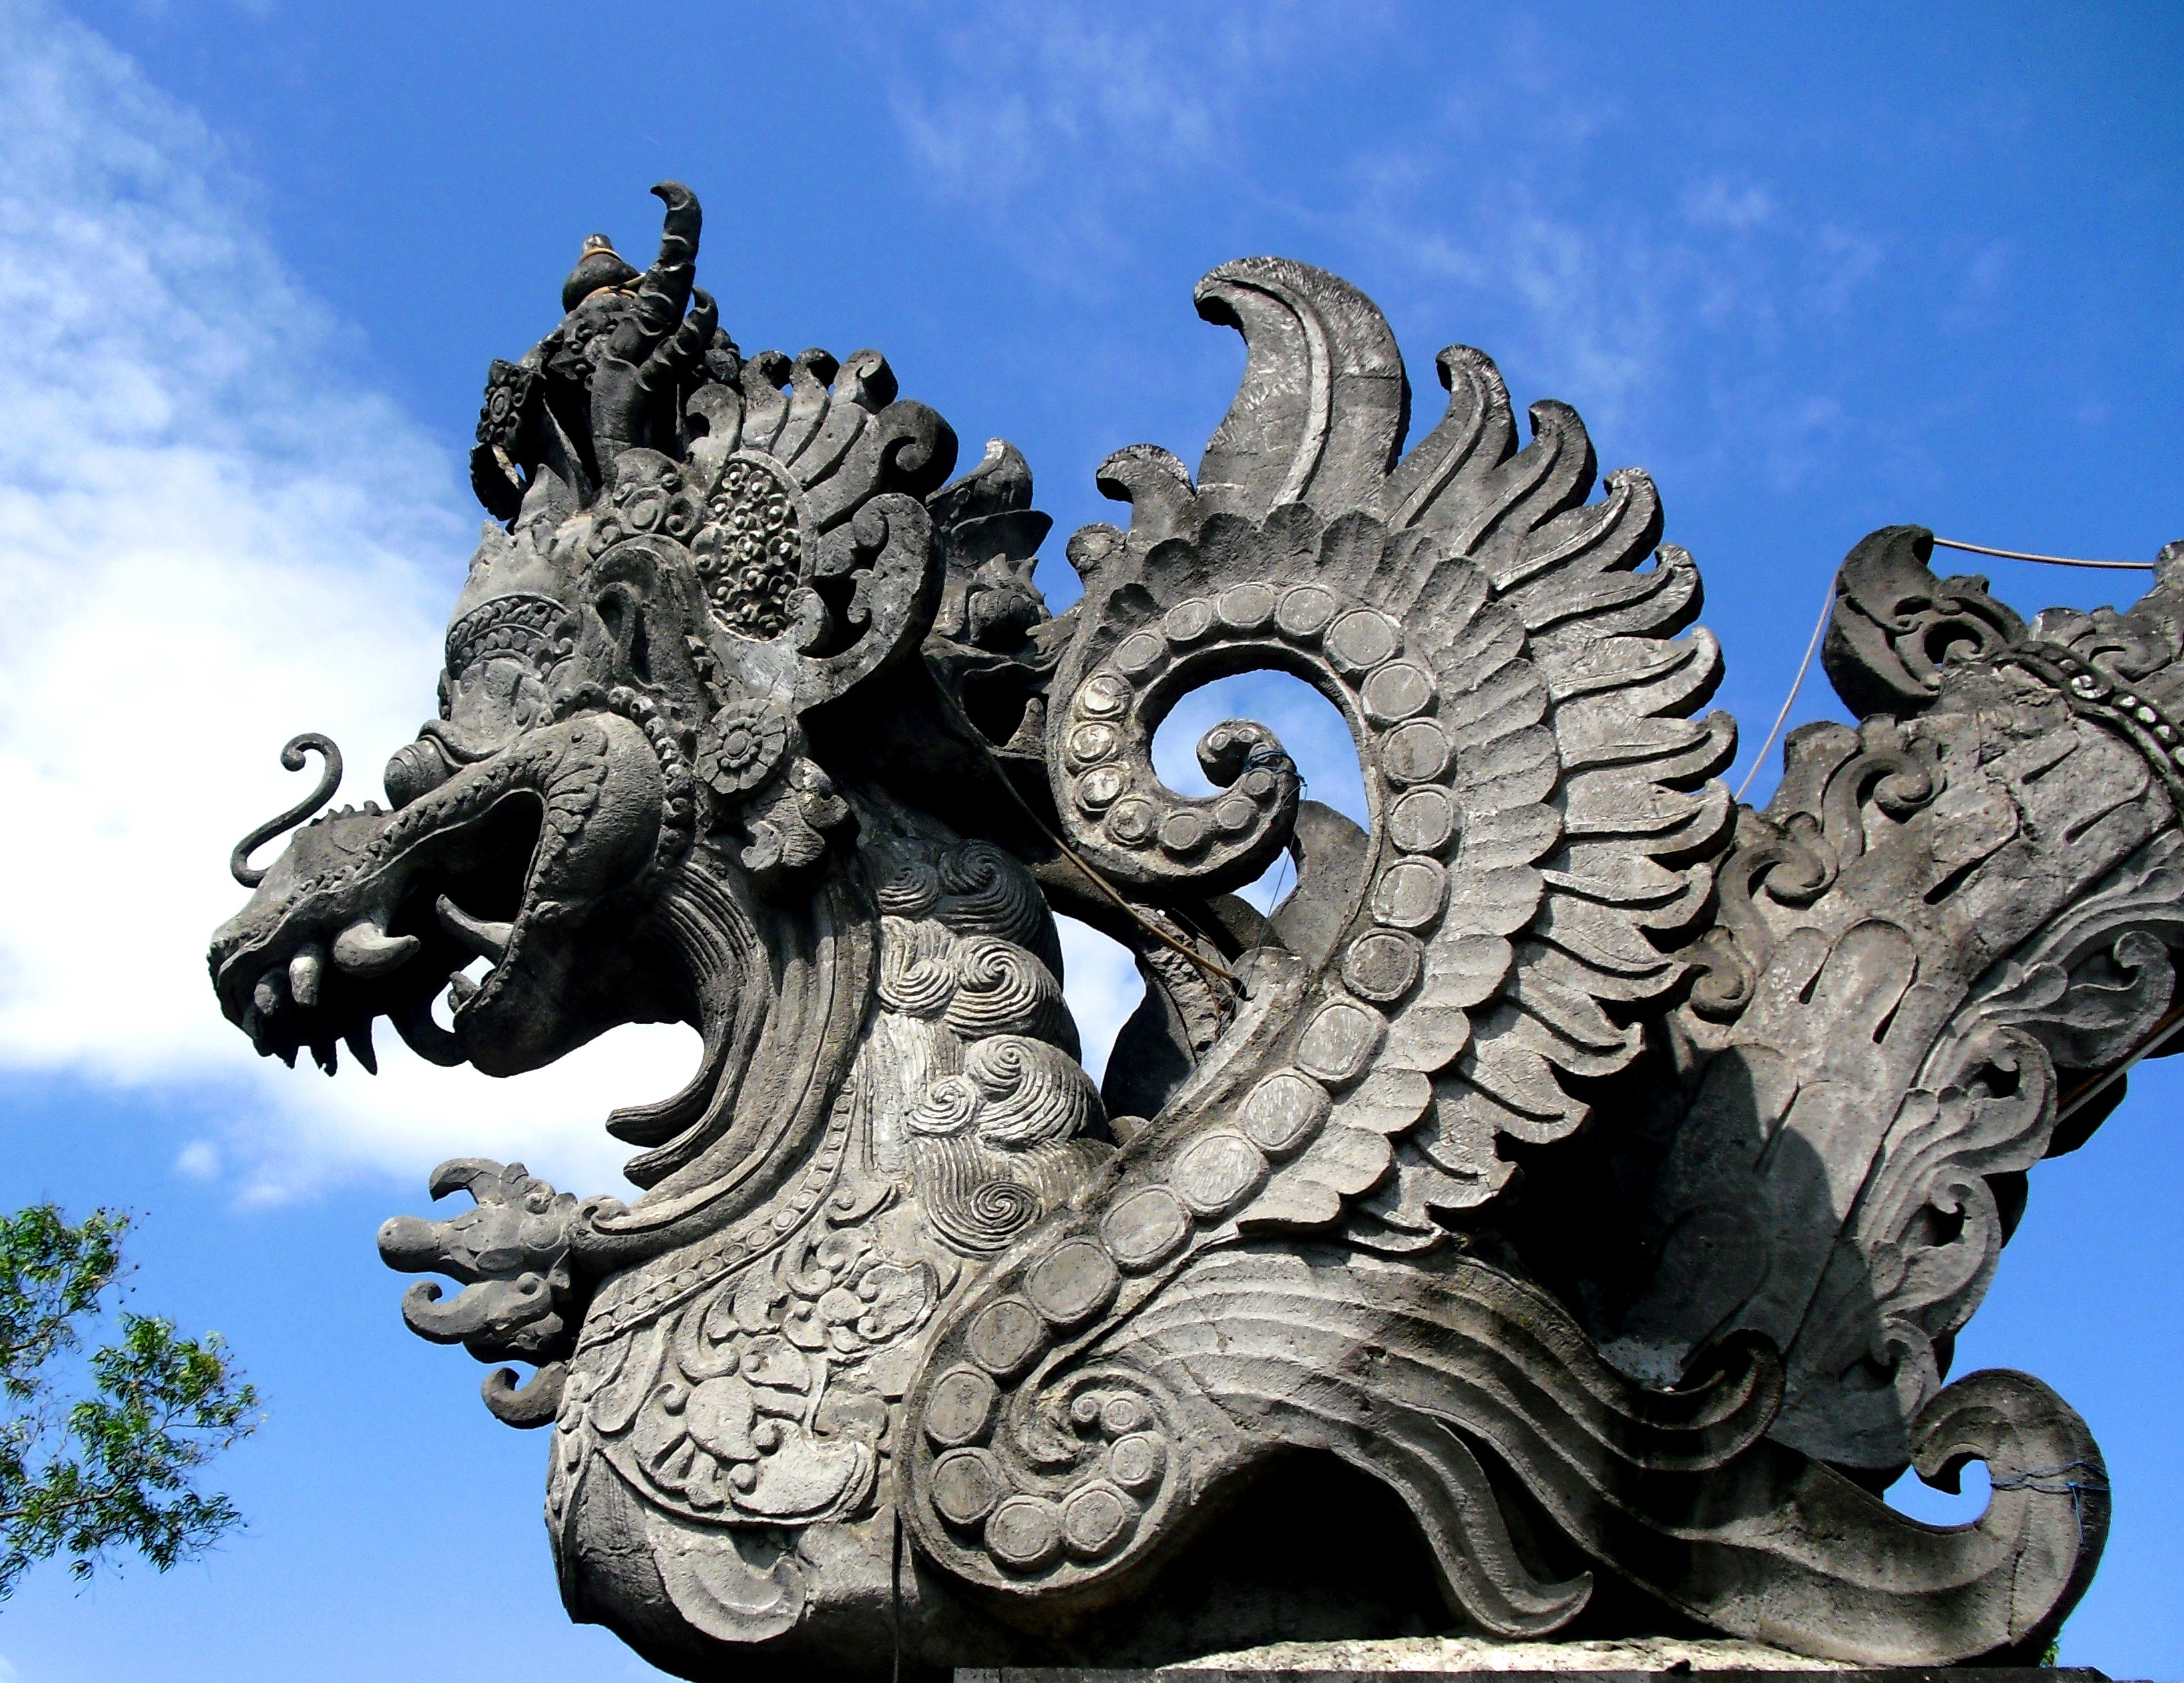
monument, asian, statue, gargoyle, sculpture, art, dragon, culture, carving, indonesia, stupa, bali, mythology, stone carving, garuda, patung, gilimanuk, uniqe